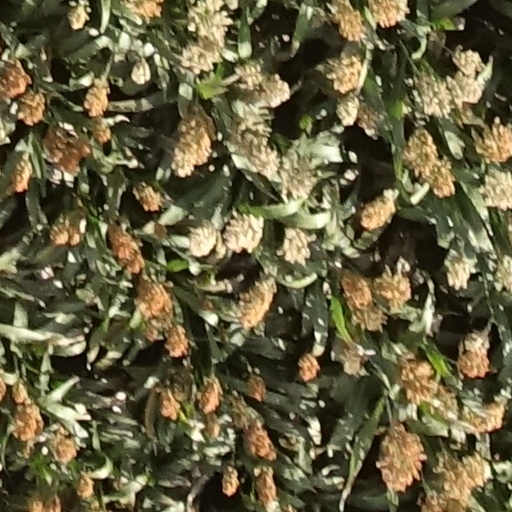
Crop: sorghum